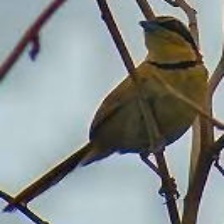
Species: COLLARED CRESCENTCHEST
Scientific name: MELANOPAREIA TORQUATA